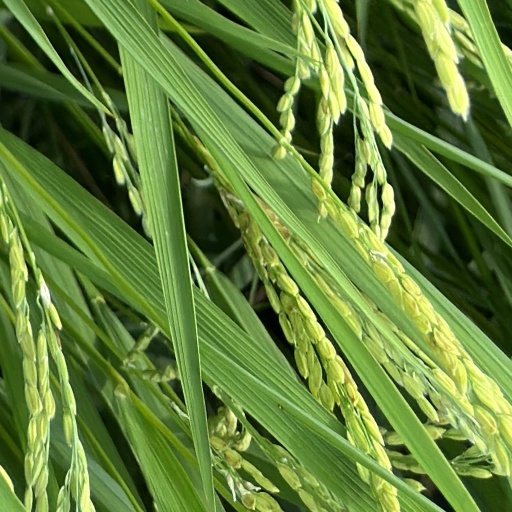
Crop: rice